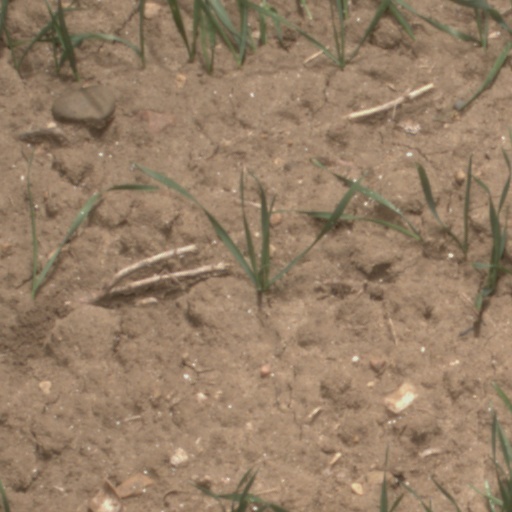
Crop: wheat